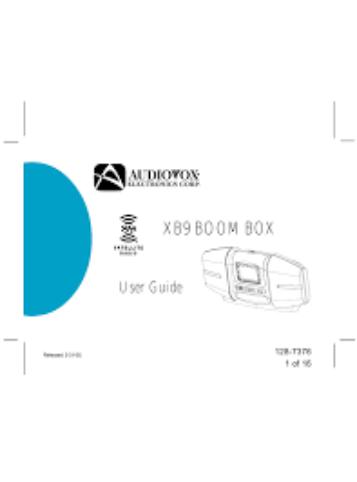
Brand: Audiovox
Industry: Electronic